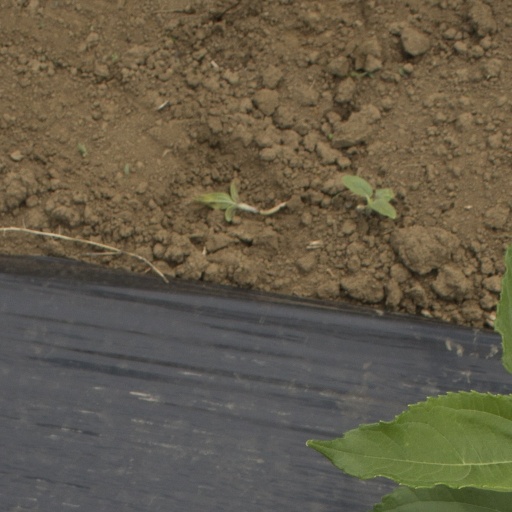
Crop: Jerusalem artichoke